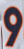
Number: 9